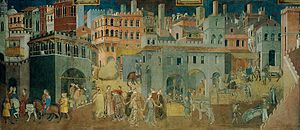
Maleriets historie / Maleriet i Vesten / Middelalderen
fuld størrelse
Maleriets historie går tilbage til værker af forhistoriske mennesker og spænder næsten uden afbrydelse over alle kulturer fra antikken. Over kontinenter og årtusinder er maleriets historie en vedvarende strøm af kreativitet, der fortsætter ind i det 21.århundrede. Indtil begyndelsen af 1900-tallet var det overvejende repræsentative, religiøse og klassiske motiver, senere med mere vægt på abstrakte og konceptuelle ideer.